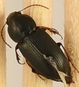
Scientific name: Discoderus parallelus
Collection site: Central Plains Experimental Range NEON (CPER), plot CPER_008